Jackson Kemper

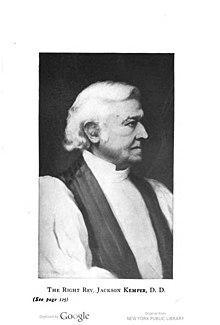
Jackson Kemper

Relocating to Philadelphia, Kemper was ordained a deacon of the Episcopal Church in 1811 by Bishop William White, and a priest in 1814 as he served at Christ Church. Particularly interested in evangelism, Kemper even persuaded his elderly mentor to make a missionary journey to western Pennsylvania during which also he founded St. Matthew's Episcopal Church in Wheeling, West Virginia.